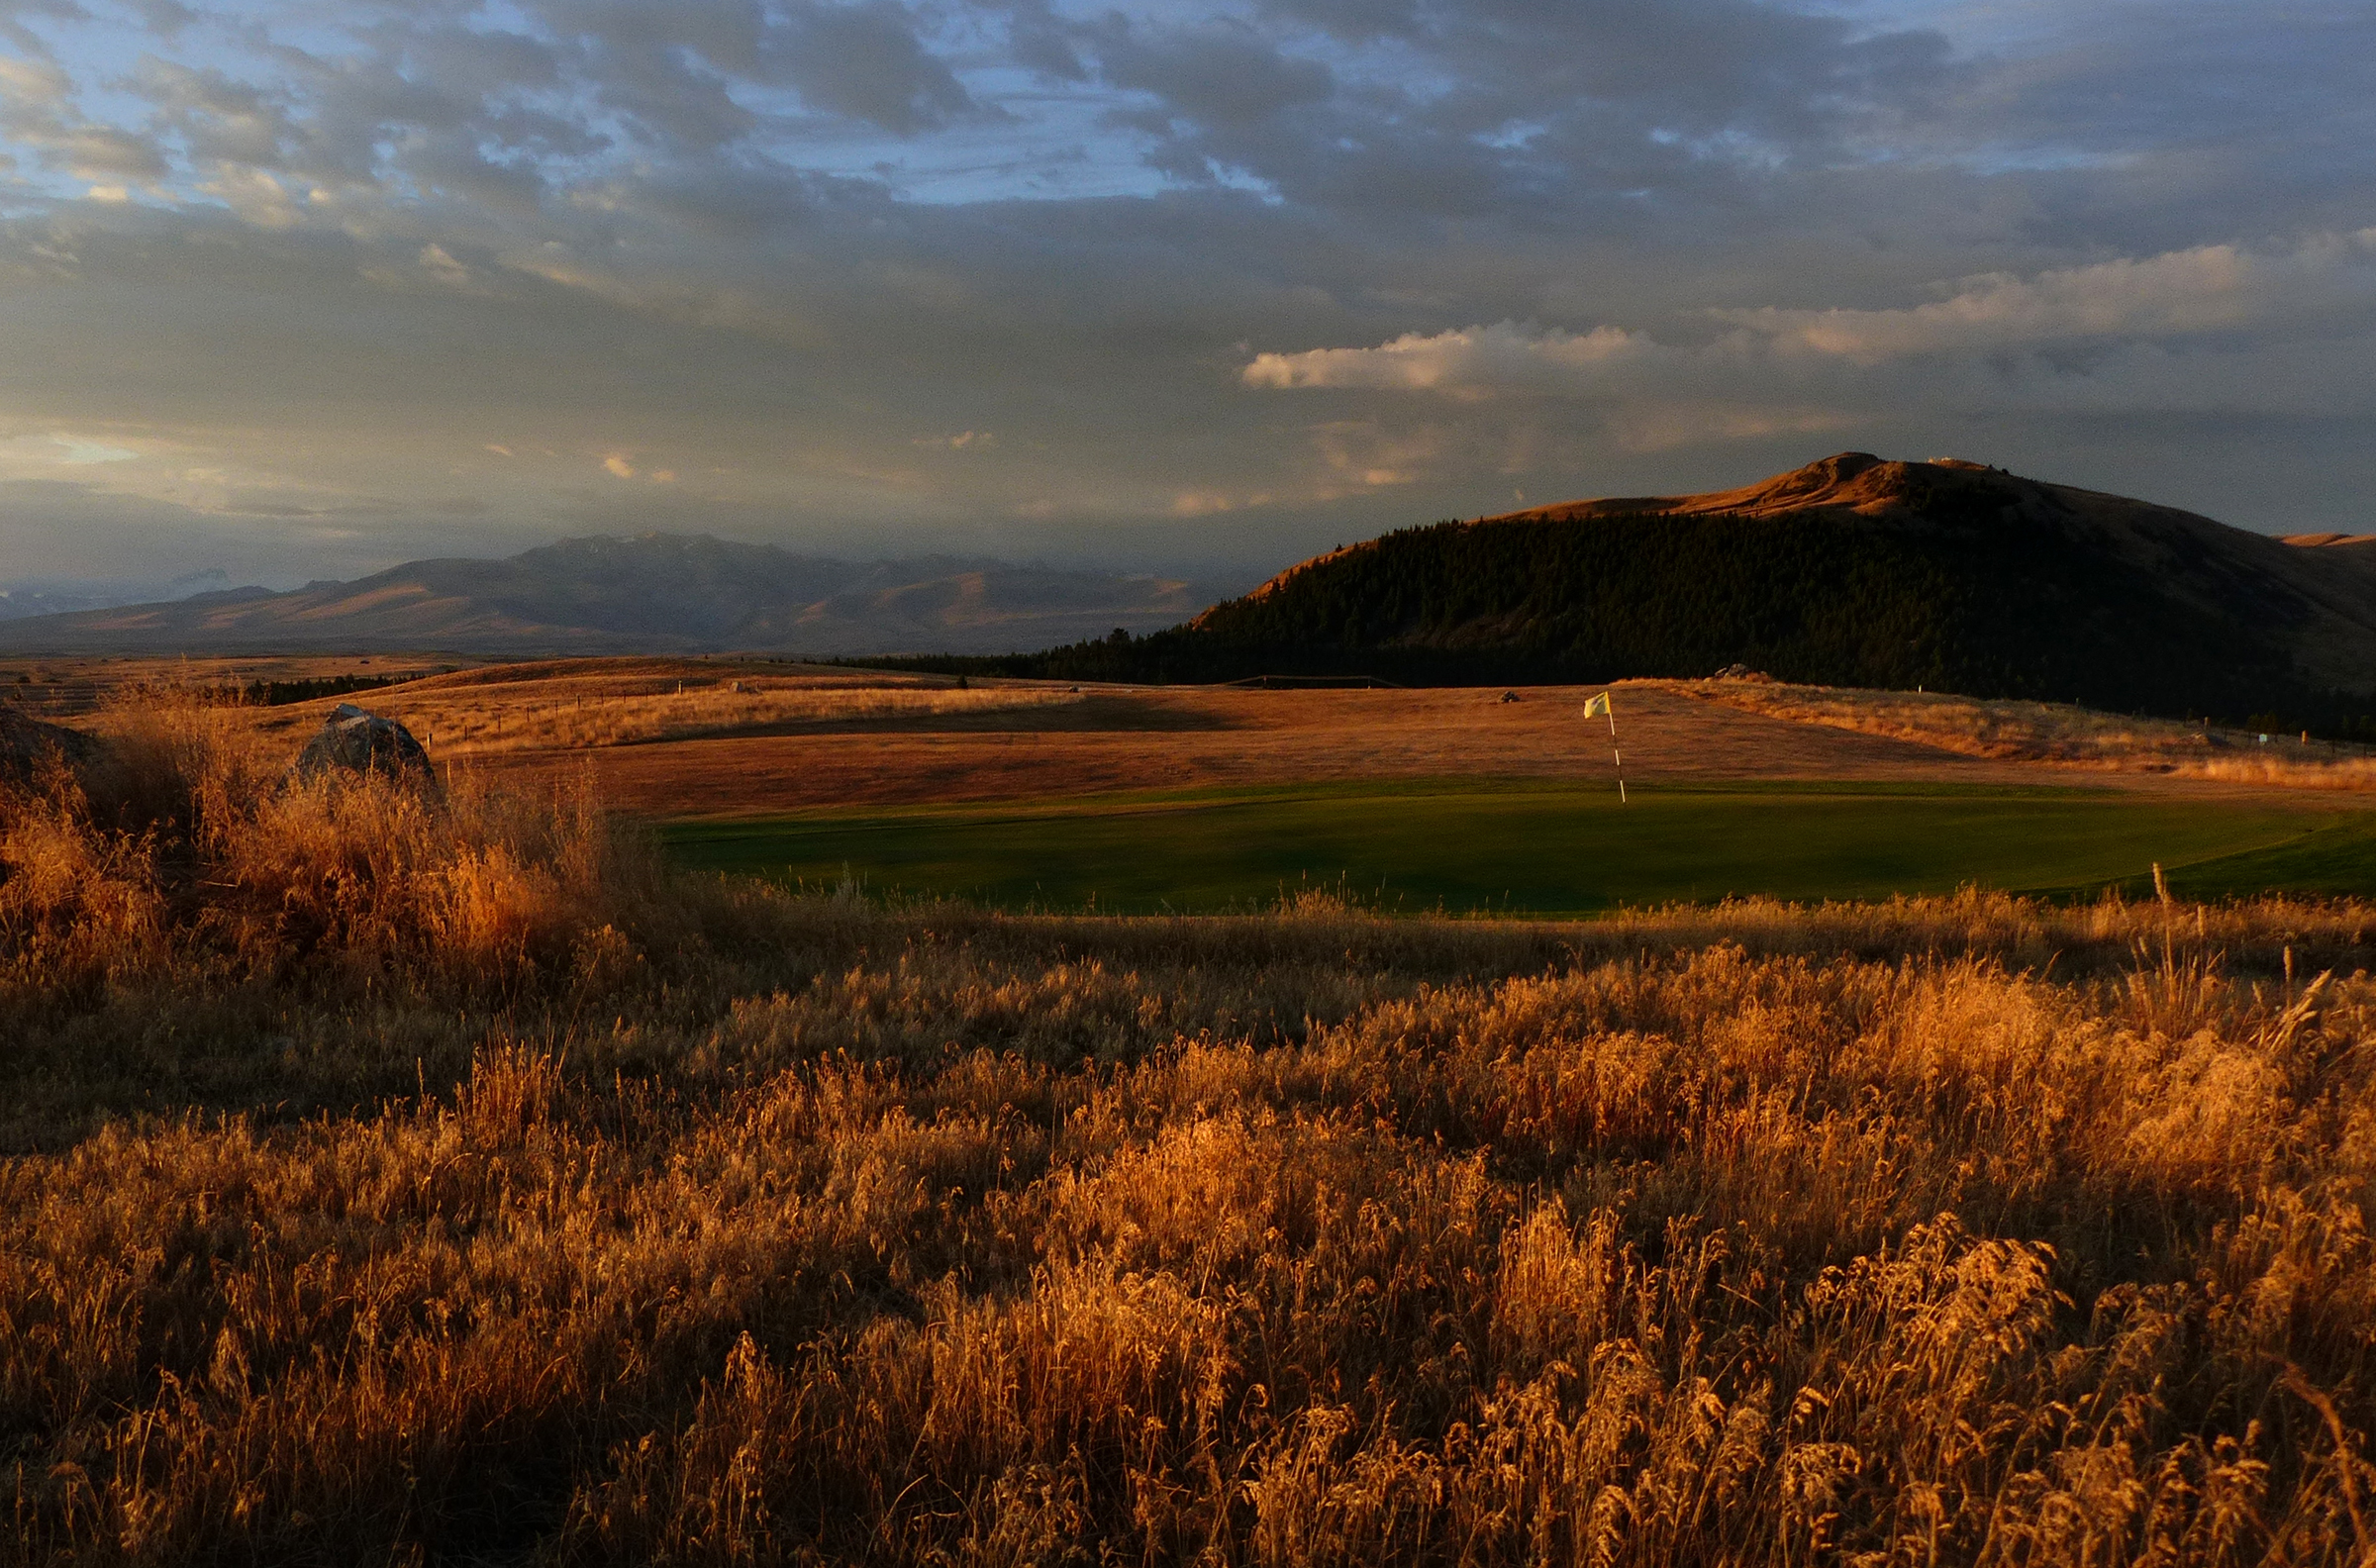
landscape, tree, nature, forest, grass, horizon, wilderness, mountain, cloud, sunrise, sunset, field, prairie, sunlight, morning, hill, dawn, dusk, evening, green, autumn, savanna, plain, golf, grassland, plateau, flickrelite, habitat, lumixfz200, thecairnslaketekapo, loch, steppe, rural area, natural environment, geographical feature, atmospheric phenomenon, mountainous landforms